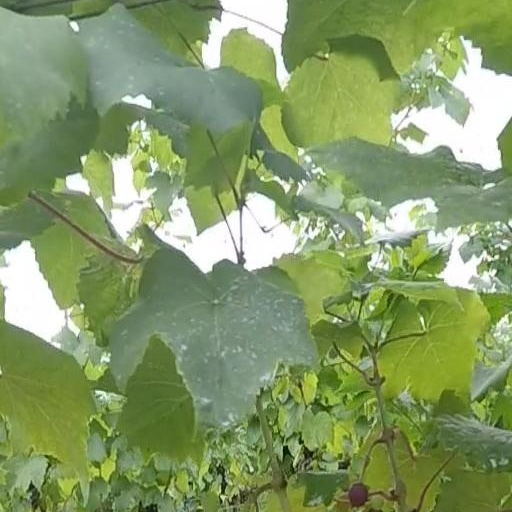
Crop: grape